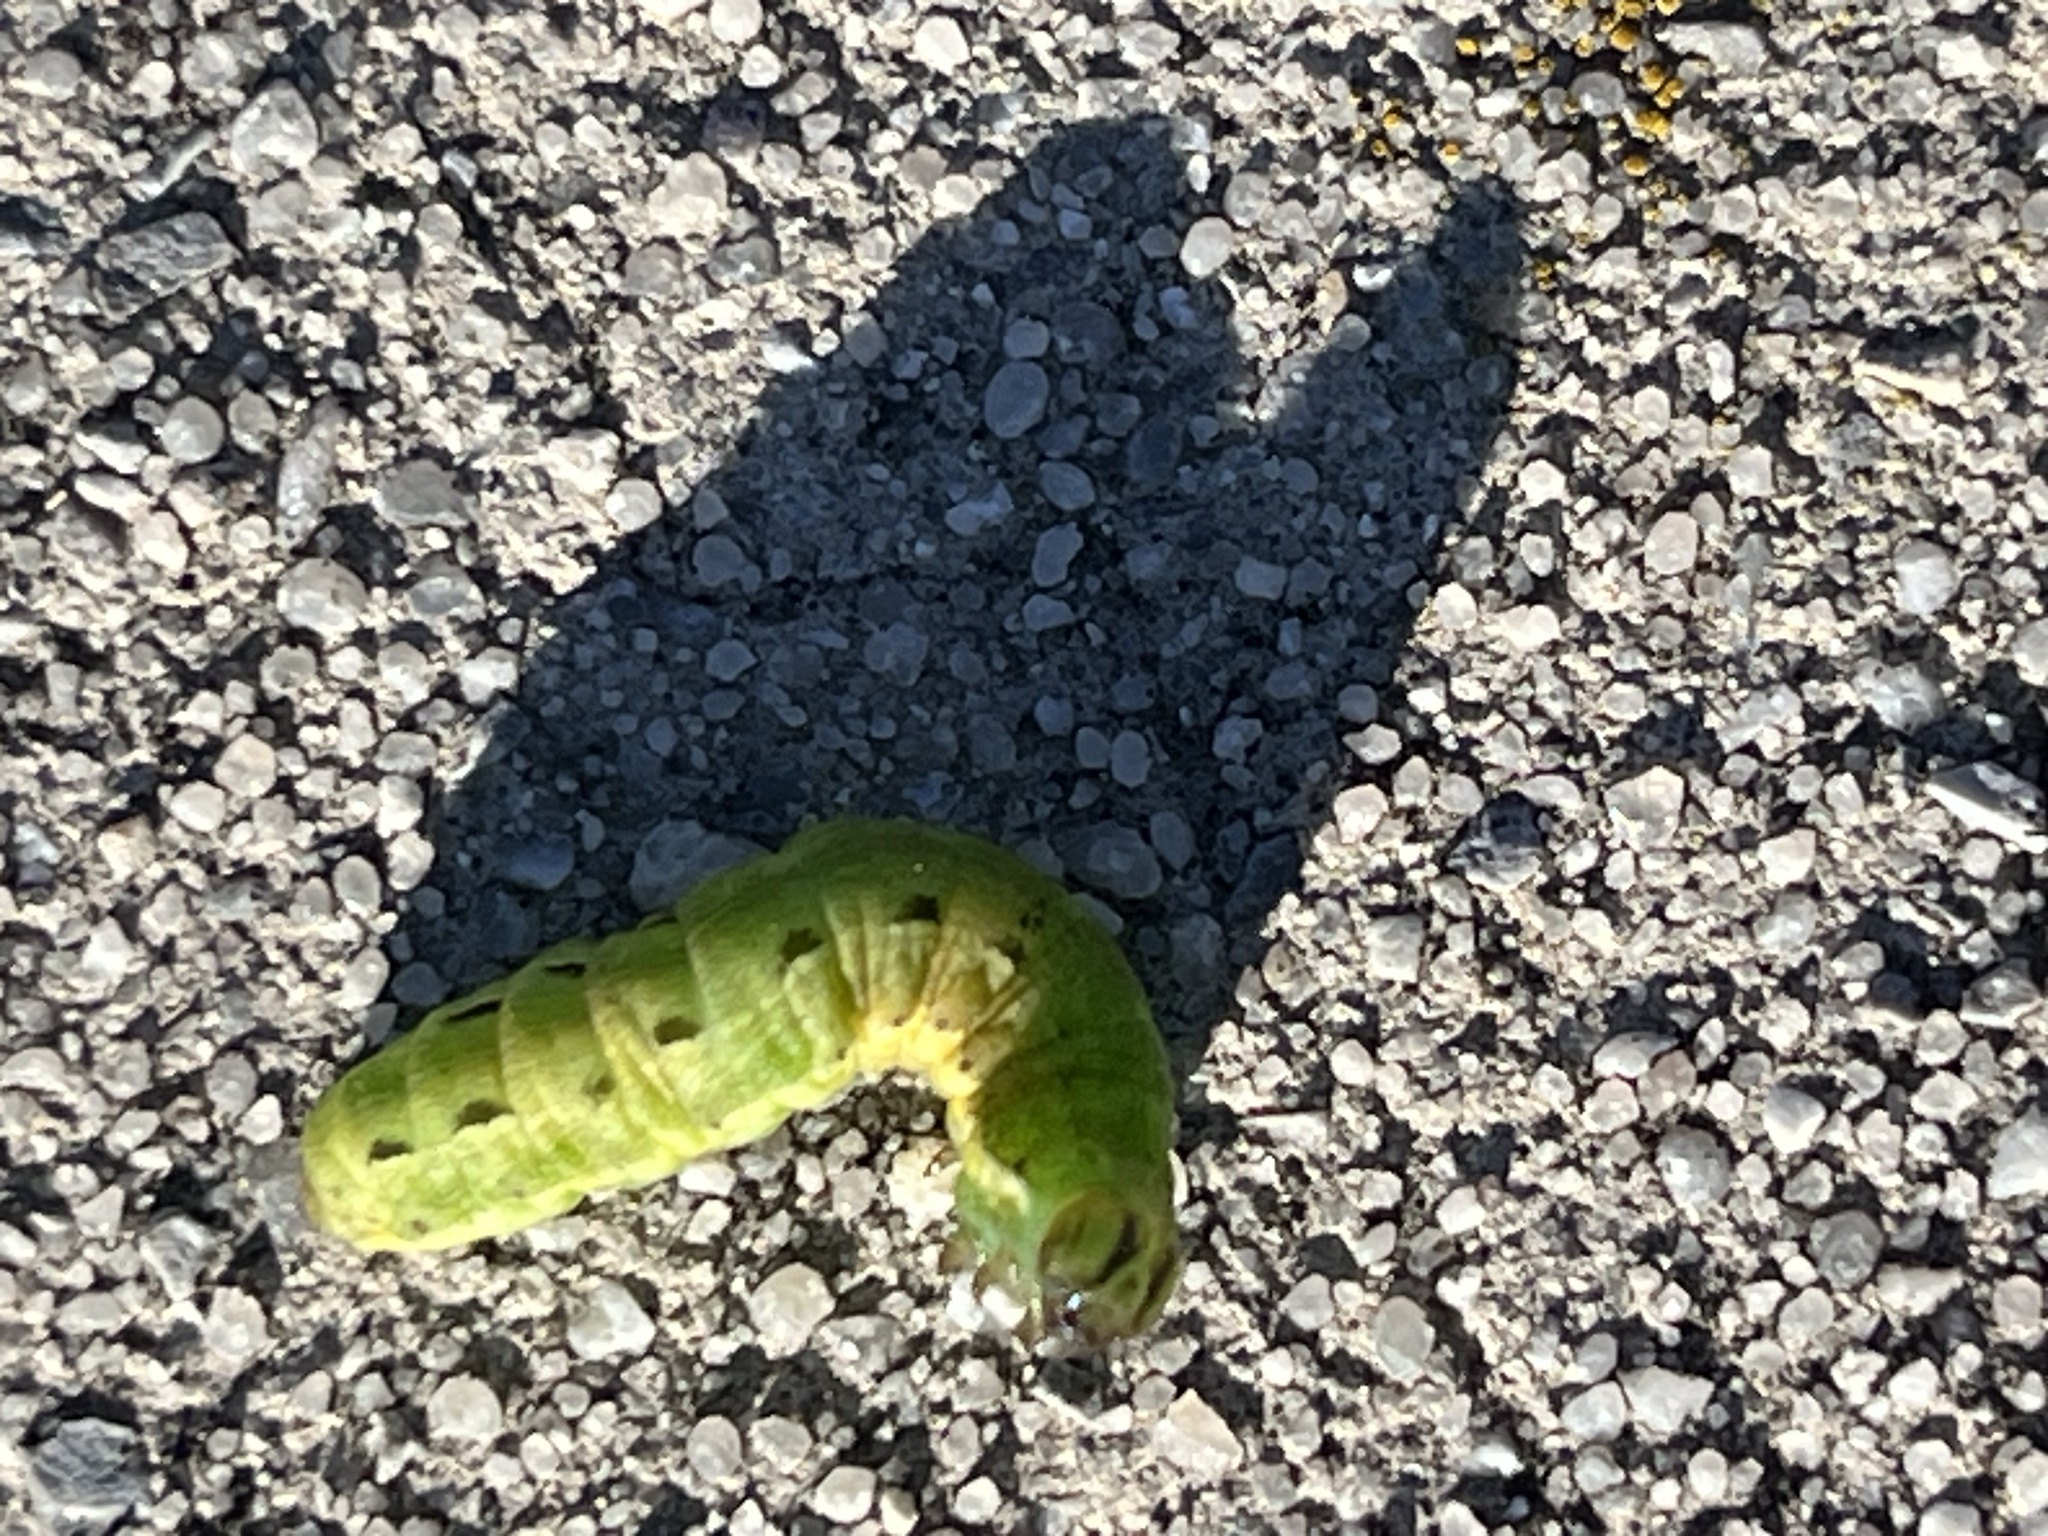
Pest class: cutworms